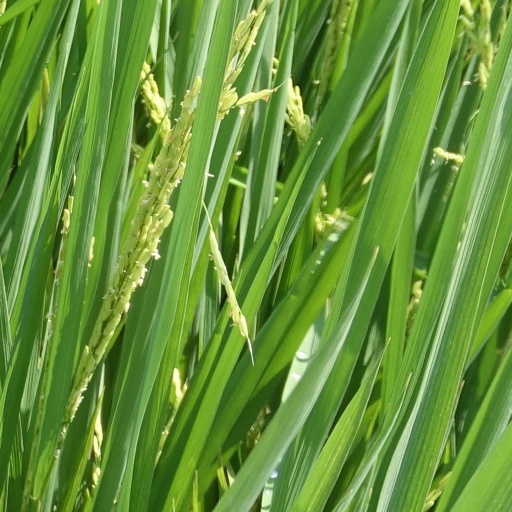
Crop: rice